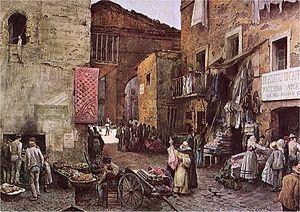
Le ghetto de Rome, en italien : Ghetto di Roma, est un ghetto imposé aux Juifs : le 14 juillet 1555, le pape Paul IV publie sa bulle, Cum nimis absurdum, dans laquelle il impose des restrictions religieuses et économiques aux Juifs et créé le ghetto, qui continue d'exister jusqu'en 1870. Il est créé dans le rione Sant'Angelo à Rome en Italie et se situe à proximité du Tibre et du théâtre de Marcellus. À l'exception de brèves périodes sous Napoléon Ier, de 1808 à 1815 et durant les Républiques romaines de 1798 à 1799 et de 1849, le ghetto de Rome est contrôlé par la papauté. Il est fermé à l'occasion de la prise de Rome en 1870.